Johan Reinert Reiersen

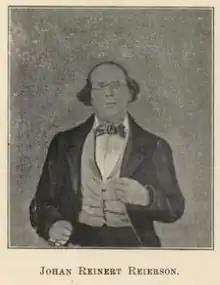

Johan Reinert Reierson (April 17, 1810, Vestre Moland, Aust-Agder - September 6, 1864) was a Norwegian-American writer, author and publisher as well as an early Texas pioneer and emigration activist.